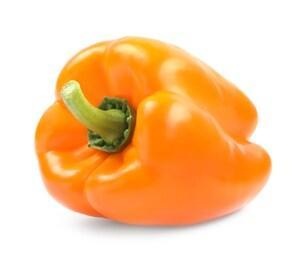
Label: capsicum